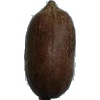
Label: nut_pecan